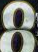
Number: 8